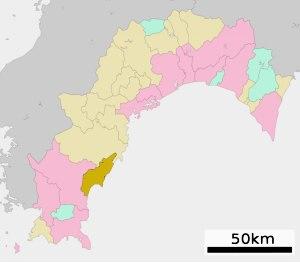
Kuroshio est un bourg du district de Hata dans la préfecture de Kōchi au Japon.